Portugal–United States relations

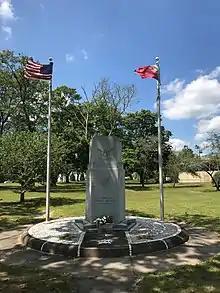
Portuguese-American Veterans Monument at New Bedford, Massachusetts with Portuguese and American flags

Unlike other European colonial powers such as France and Spain, Portugal did not intervene on behalf of the United States during the American Revolutionary War. This was because of the aforementioned lack of Portuguese colonies in North America and also because of the historic alliance between Portugal and Britain, dating back to the 14th century. Portugal remained neutral throughout the conflict, eventually joining the First League of Armed Neutrality, a league of European states organized by Catherine the Great of Russia to protect neutral shipping, which was often interrupted and seized by the Royal Navy during the war. While the Portuguese military did not participate in the war, some of the aforementioned Portuguese settlers in the Thirteen Colonies did fight, such as the "Virginia Giant" Peter Francisco, a soldier of the Continental Army who was born in the Azores.